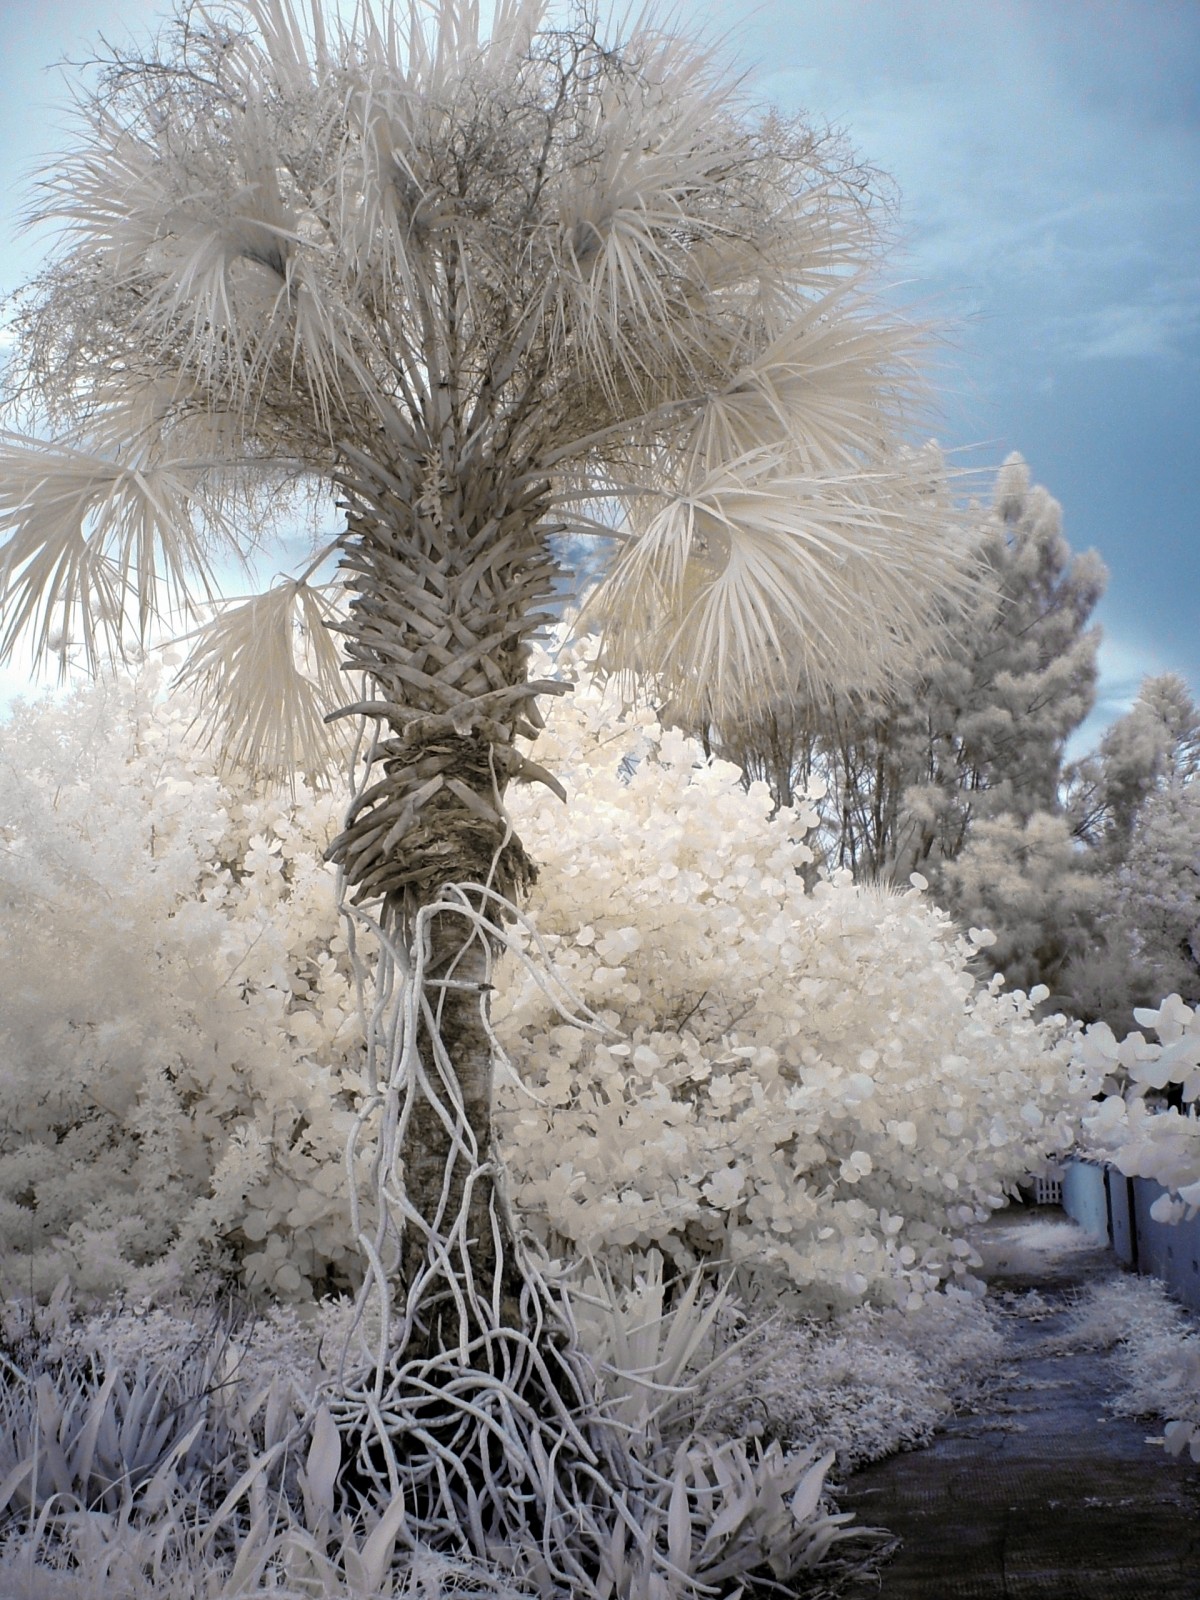
Tags: branch, snow, winter, flower, frost, ice, weather, fir, season, twig, spruce, freezing